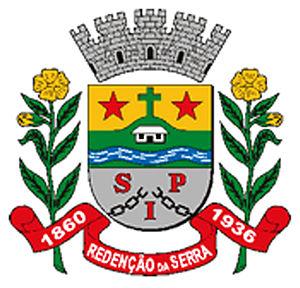
Redenção da Serra est une municipalité brésilienne de l'État de São Paulo et la Microrégion de Paraibuna/Paraitinga.